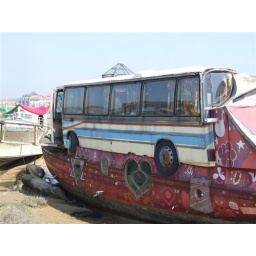
or coach or . . .. .maybe not. Seen in Shoreham boat town.